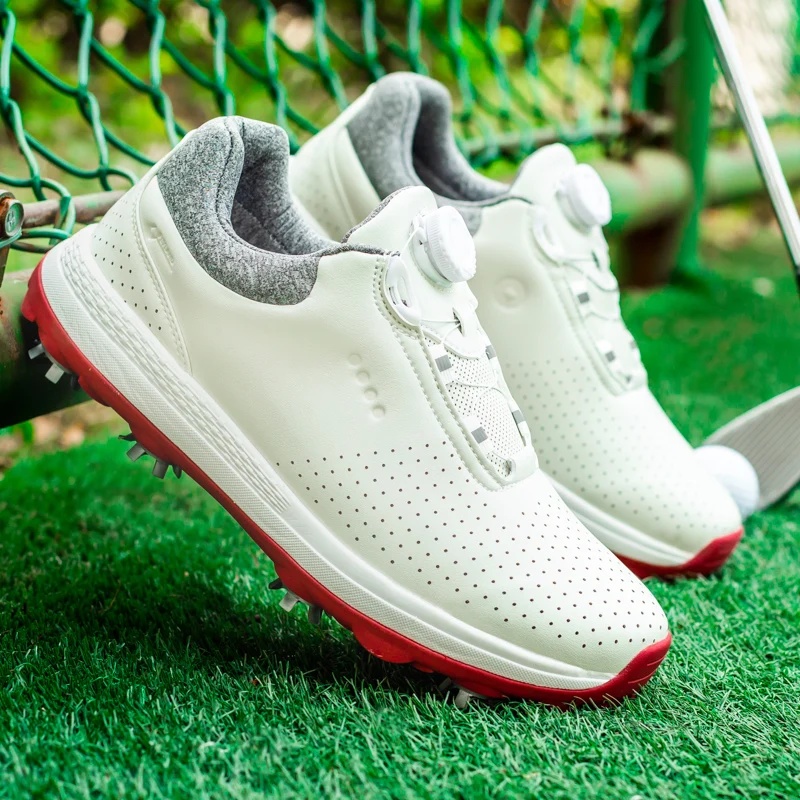
Premiere Pro Men's Golf Shoes
Crafted for serious players, these golf shoes combine a clean silhouette with EVA cushioning and quick-lacing ease. Designed for long rounds, steady footing, and a focused stance. Lightweight design with cushioned EVA insole Quick-lace closure for fast, secure wear Non-slip rubber outsole for stable footing on any terrain Breathable cotton lining for all-day comfort
Brand: Arlington Arc
Category: Sporting Goods > Outdoor Recreation > Golf > Golf Shoes